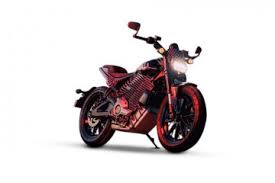
Vehicle type: Motorcycles